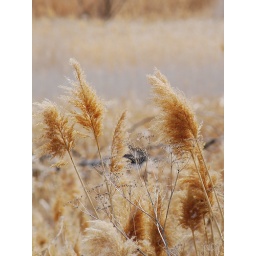
... like a monument to nature- Neil YoungUtah lake wetlands in the early spring.